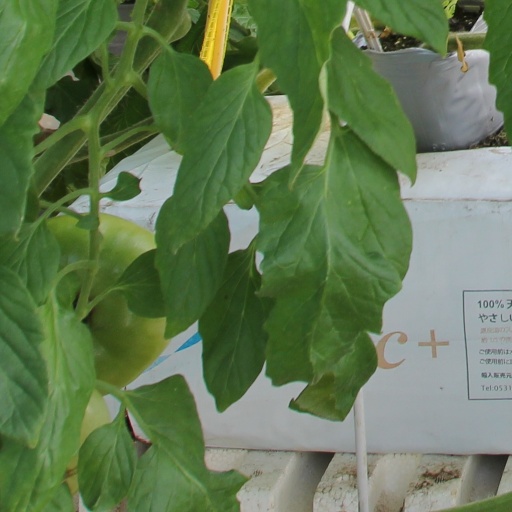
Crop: tomato